The Hart Dynasty

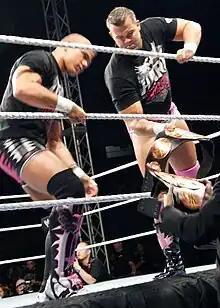
The Hart Dynasty as WWE Tag Team Champions in 2010

At Extreme Rules, they earned a shot at the Unified Tag Team Championship after defeating ShoMiz as part of a tag team gauntlet match (which also included the team of John Morrison and R-Truth and the team of Montel Vontavious Porter and Mark Henry). On the April 26 episode of "Raw", The Hart Dynasty defeated ShoMiz to win the Unified Tag Team Championship. The following day, all three members were officially drafted to the Raw brand in the 2010 WWE Supplemental Draft. On May 10, Kidd defeated The Miz in a match which earned any member of The Hart Dynasty a match for The Miz's WWE United States Championship. The Miz was allowed to pick his opponent for the championship match, and he chose to face Bret Hart. On the following episode of "Raw" on May 17, Hart defeated The Miz to win his fifth United States Championship, with help from the other members of The Hart Dynasty, who prevented Chris Jericho, William Regal, and Vladimir Kozlov from interfering on The Miz's behalf. At the Over the Limit pay-per-view, The Hart Dynasty defeated The Miz and Chris Jericho to retain the championship.